Adam Siegel

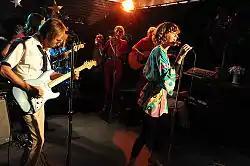
Adam Siegel (left) and Gala Bell in 2009.

After four years, The Blondes finally released their homonym first studio work with their original formation. In less than a half-year later they released their second official record, titled "Swedish Heat". In 2004 they edited their third and final studio material, called "Summer Strut", breaking up shortly after its tour. He retired as a musician in 2005 and became a producer and engineer in Glassell Park neighborhood of Los Angeles until 2008. Then he co-founded (as guitarist) Music Go Music, the dance-rock and power pop side-project to Meredith/Gala Bell (vocals) and David/Kamer (keyboards and vocals) Metcalf's band Bodies of Water, in which Siegel had participated in their second studio album ""A Certain Feeling"". In addition to these three members, the group is accompanied in concerts by various musicians who play several instruments. They came as long ago talking about writing something together, in May 2008, Siegel joined them to the studio to record their first single, ""Light of Love"" and a second one, titled ""Warm in the Shadows "" the January 20, 2009. In August 2008, they released an EP which included three tracks called "Reach Out" and he began using the nickname "Torg". The October 6, 2009, they edited their debut studio album: "Expressions", as the two previous singles and the EP it was released by Secretly Canadian.